Beer festival

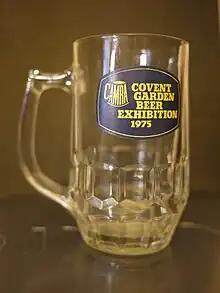
1975-CAMRA

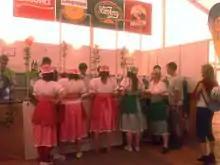
Costumes at the Czech Beer Festival

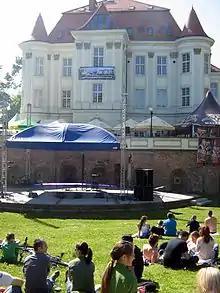
Festival of Good Beer in Wrocław (2011)

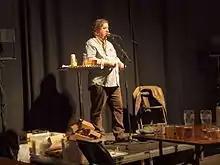
Heikki Kähkönen, the president of the Finnish Beer Association, at Helsinki Beer Festival 2016

Beer festivals in Canada include the Great Canadian Beer Festival, which since 1993 (with help from the Victoria chapter of the Campaign for Real Ale (CAMRA)) has focused on cask ales from the Pacific Northwest. Since 2003 the festival has been held at Royal Athletic Park on the first weekend after Labour Day. The festival attracts over 60 craft breweries from across BC and Canada, with more than 8000 visitors.